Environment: real
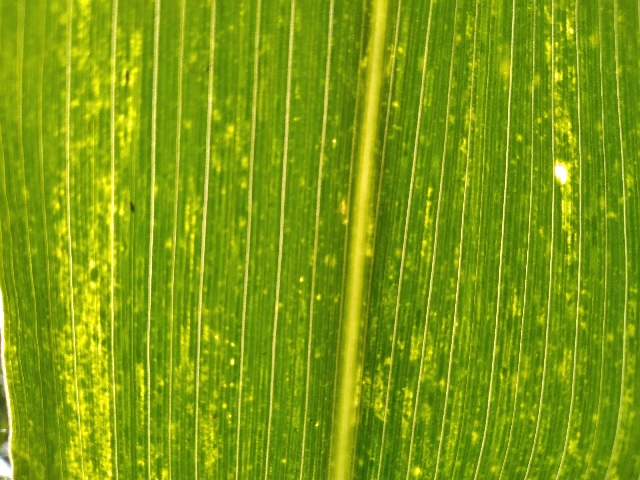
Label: lethal_necrosis